Apostolic Vicariate of Tripoli

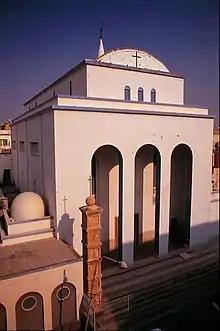
Pro-cathedral of St. Francis in Tripoli

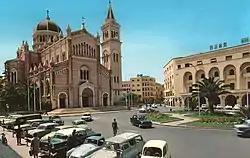
Tripoli Cathedral before conversion into a mosque

, it pastorally served 50,000 Catholics (0.8% of 6,204,000 total) on 1,000,000 km² in one cathedral parish and 15 missions with 5 priests (1 diocesan, 4 religious), and 18 lay religious (6 brothers, 12 sisters).